The Voice of the Violin (film)

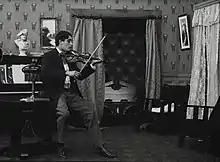

D.W. Griffith is the fundamental figure of cinema, creator of the story and the film industry in addition to the "star system" (he created celebrities) and the public in the cinema (he made the bourgeoisie go to the movies and the public went from being lower classes to everyone). Before him, cinema was based on a theatrical performance, with an open (general) shot in which all the action takes place. Griffith overcomes all this by betting on a narrative language and vindicates the director as the figura of maximum responsibility for films (auteur politics).